Concubinage

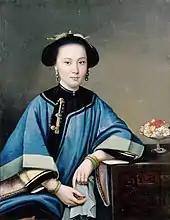
Portrait of a concubine, by Chinese painter Lam Qua, 1864

In Ancient Greece, the practice of keeping a concubine ( "pallakís") was common among the upper classes, and they were for the most part women who were slaves or foreigners, but occasional free born based on family arrangements (typically from poor families). Children produced by slaves remained slaves and those by non-slave concubines varied over time; sometimes they had the possibility of citizenship. The law prescribed that a man could kill another man caught attempting a relationship with his concubine.